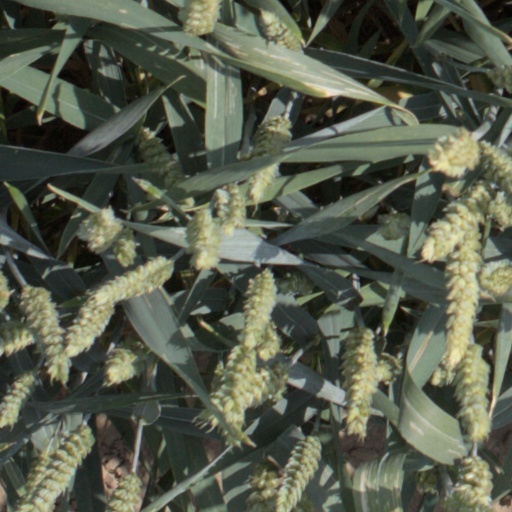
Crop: wheat